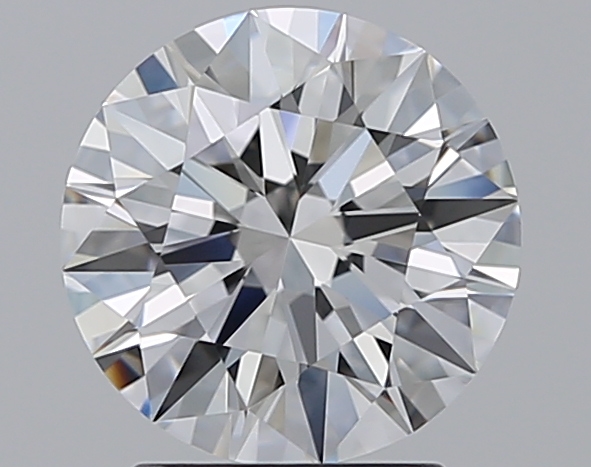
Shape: round
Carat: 2.01
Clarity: VVS1
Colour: E
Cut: EX
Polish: EX
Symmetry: EX
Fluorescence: F
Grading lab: GIA
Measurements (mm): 8.13 x 8.16 x 4.98